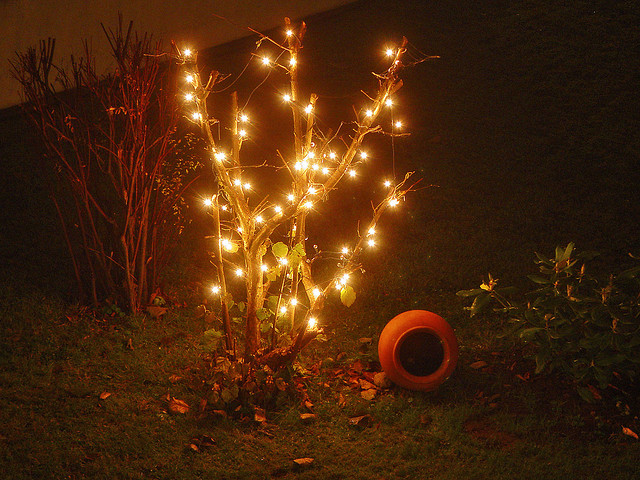
user: Given an image and a question. Answer the question in a short answer. Question: What is on the bush? Short Answer:
assistant: light